Bristol Type 603

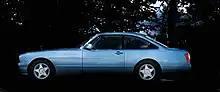
Bristol Blenheim 4S/G

The Bristol Britannia was the standard version, whilst the Bristol Brigand had a Rotomaster turbocharger added to the Chrysler V8 engine and a torque converter originally used on the 440 V8 to cope with the extra performance, which saw the Brigand capable of a gearing limited 150 mph (241 km/h). The Brigand could be distinguished from the Britannia by the bulge in the bonnet needed to accommodate the turbocharger, and also had alloy wheels as standard equipment.